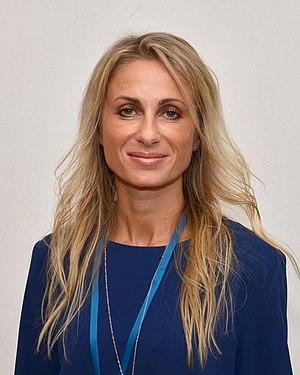
Les élections européennes de 2019 en Tchéquie sont les élections des députés de la neuvième législature du Parlement européen, qui se déroulent du 23 mai au 26 mai 2019 dans tous les États membres de l'Union européenne, dont la Tchéquie où elles ont lieu sur deux jours, les 24 et 25 mai.